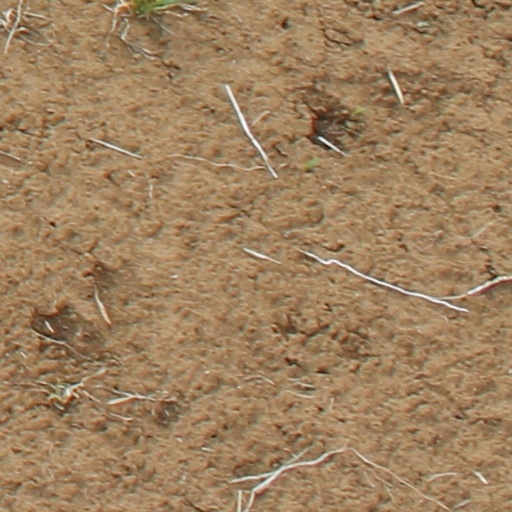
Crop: wheat